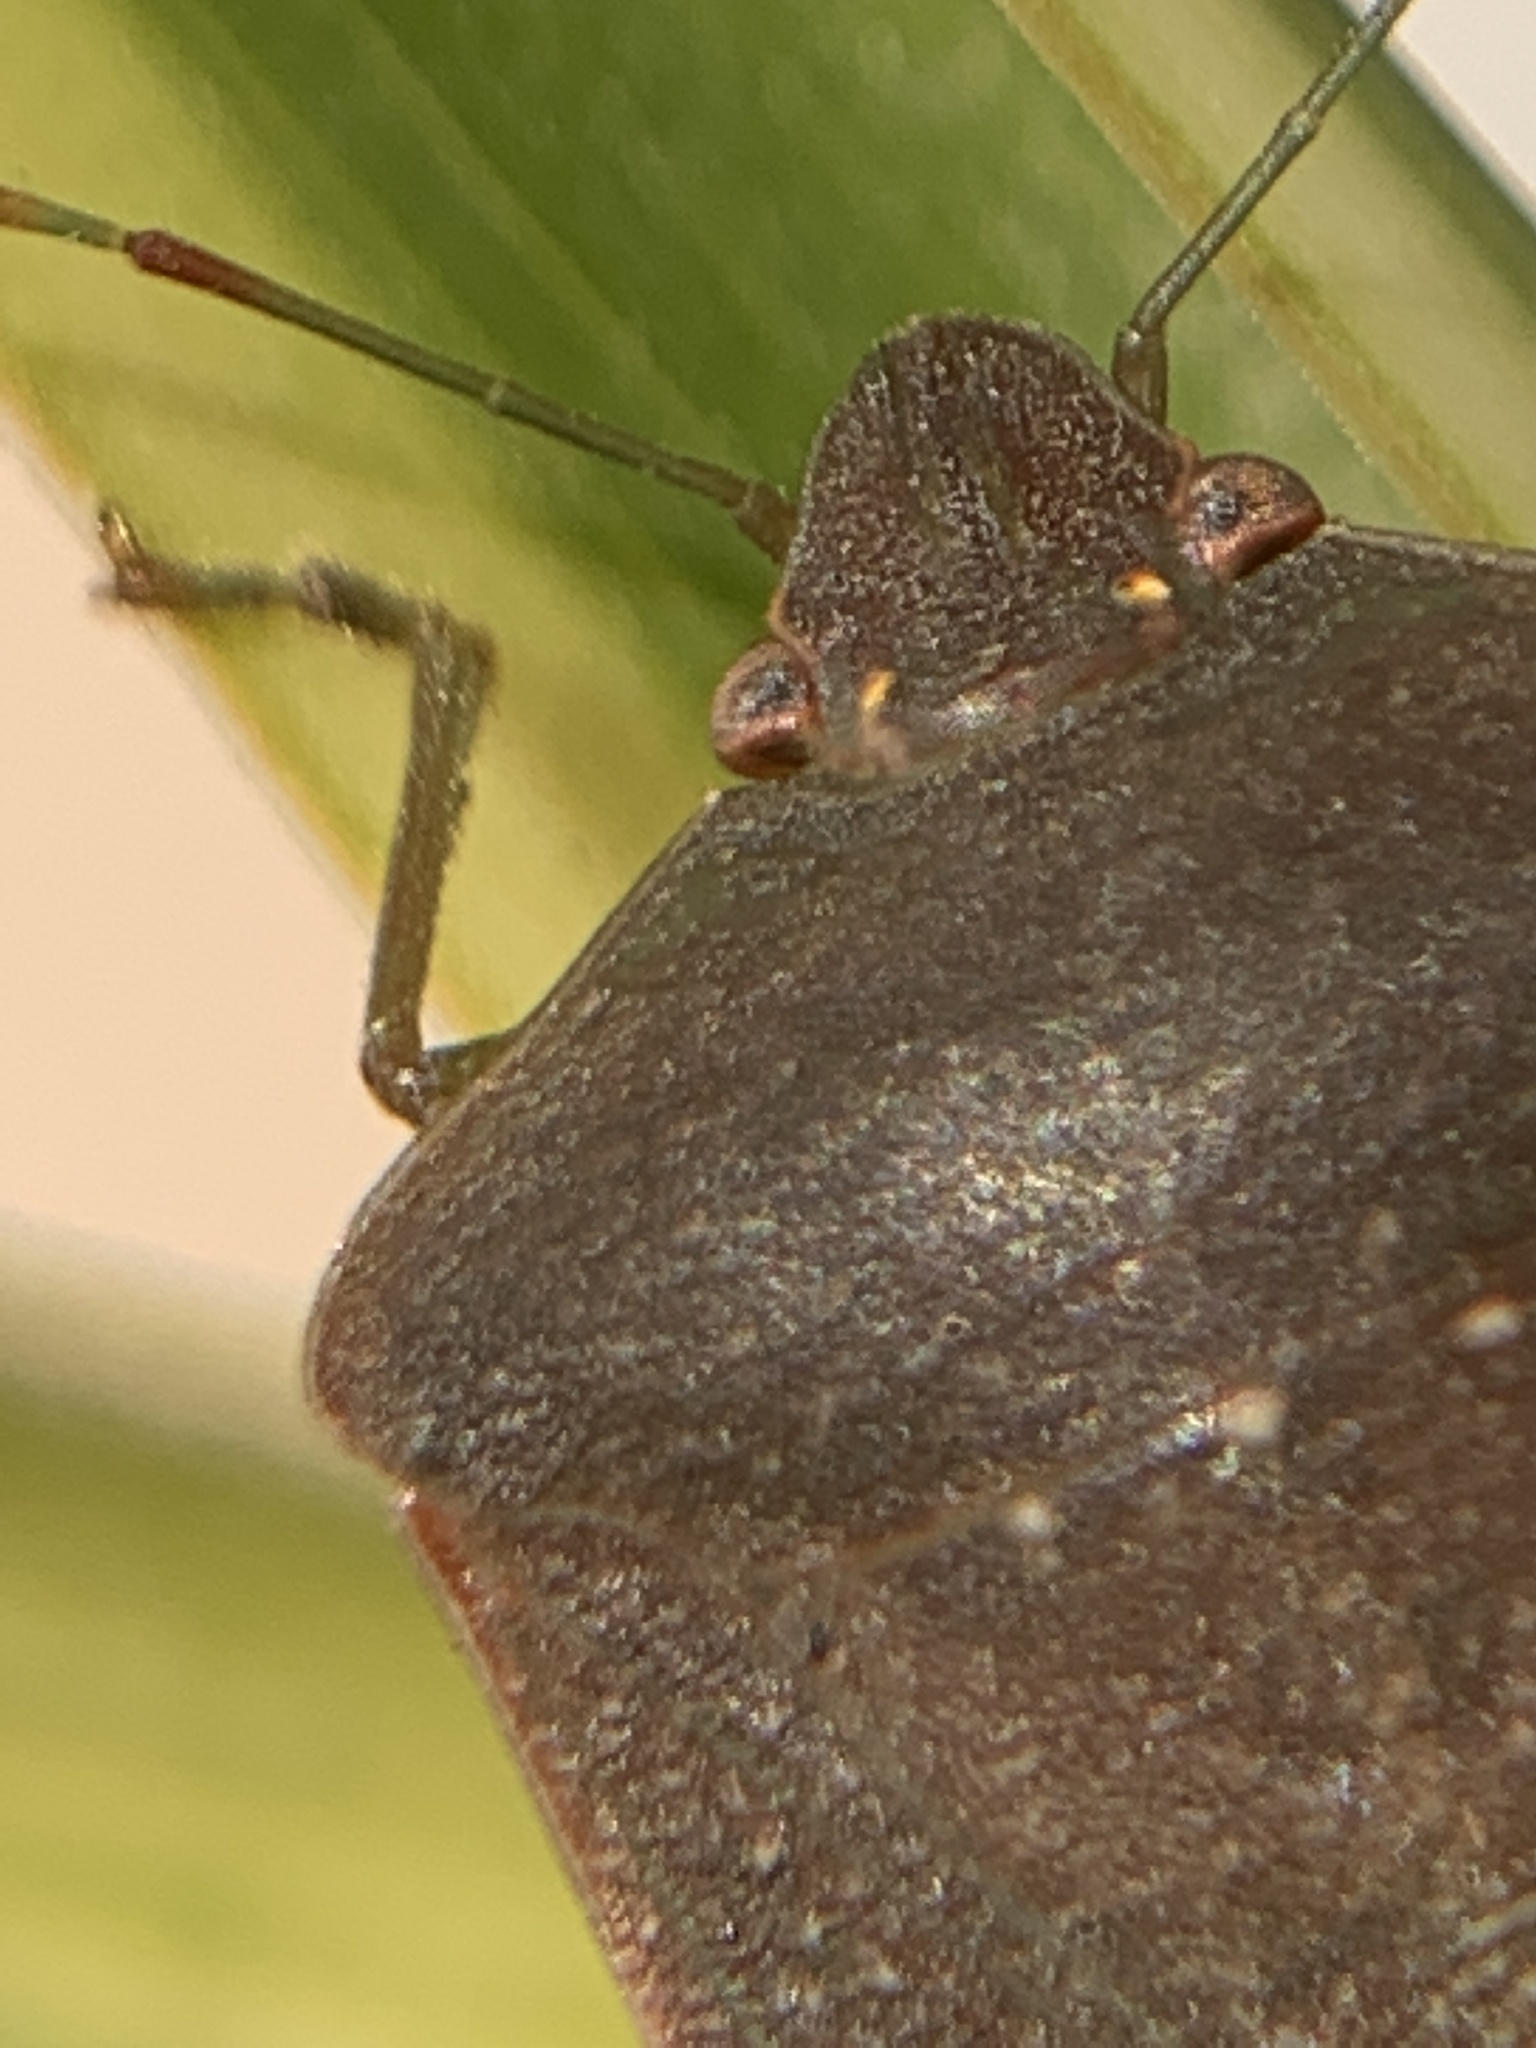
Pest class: stink_bug